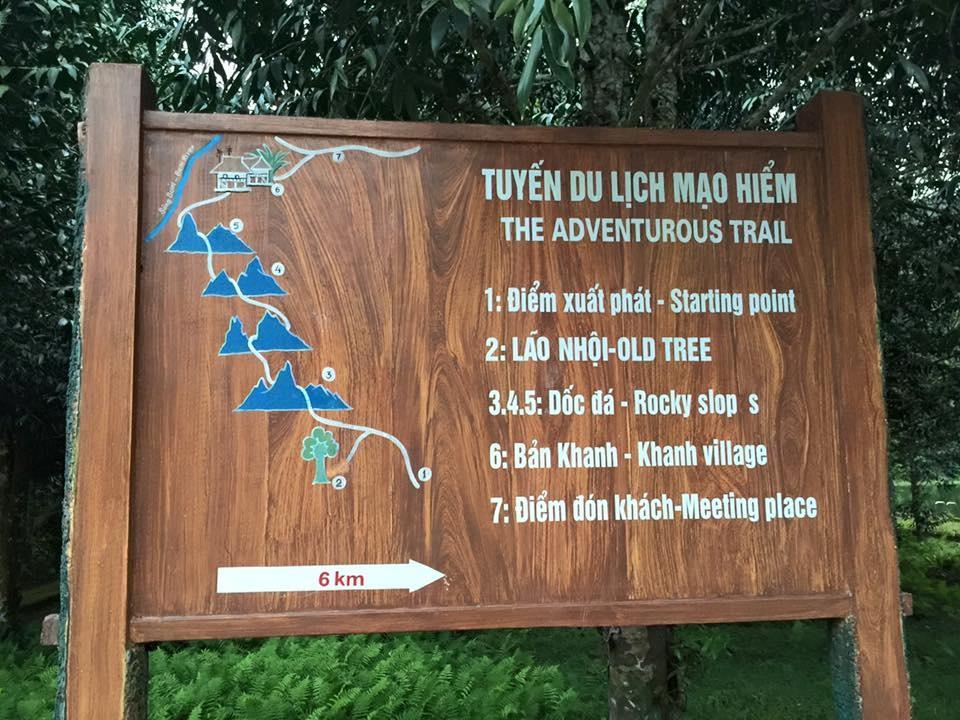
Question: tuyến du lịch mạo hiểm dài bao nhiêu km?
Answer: tuyến du lịch mạo hiểm dài 6 km